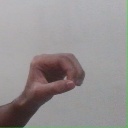
अक्षर: औ